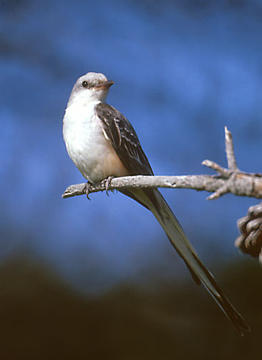
this is a simple bird with a white chest and breast area, with a long tail.
small white bird with grey wings, short tarsus and a short beaka grey bird with white underbelly and long tail
this bird has a white crown, a white breast, and a brown striped wing
this bird has a white head, breast, and belly, black wings and a very long tail.
this is a white bird with gray wings and a very long tail.
this bird has a white chest, face adn head, white wing bars and brown and white retricies.
this bird has a white crown, neck and belly feathers, and very long dark grey black tail feathers.
the throat, breast, belly and abdomen are white, the retricles are long and the coverts are black with white wingbars.
this bird is smaller with a white belly and head, its wings are dark brown and gray.
Species: Scissor Tailed Flycatcher